Ward Churchill

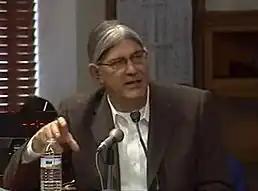
Churchill testifying in the civil trial of "Ward Churchill v. University of Colorado".

The quality of Churchill's research had been seriously questioned by legal scholar John LaVelle and historian Guenter Lewy. Additional critics were sociologist Thomas Brown, who had been preparing an article on Churchill's work; and historians R. G. Robertson and Russell Thornton, who said that Churchill had misrepresented their work.